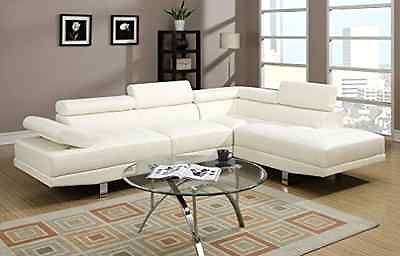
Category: sofa